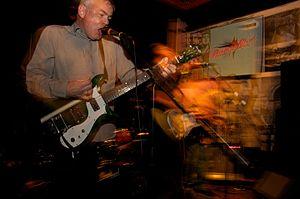
The Wolfhounds est un groupe d'indie pop britannique, originaire de Romford, dans l'Essex, en Angleterre. Il est formé en 1985 par Dave Callahan, Paul Clark, Andy Golding, Andy Bolton et Frank Stebbing.